St. Ansgar's Cathedral

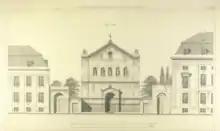
Drawing from 1850

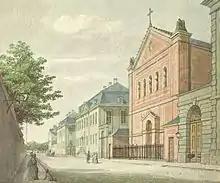
St. Ansgar's Cathedral by H. G. F. Holm

The first Catholic congregations in Denmark after the Protestant reformation were centered on foreign legations. Starting with the one formed by the Spanish diplomat (and poet) Count Bernardino de Rebolledo, who served in Denmark between 1648 and 1659, continuous church registers were kept. From its original location at de Rebolledo's residence on Østergade the chapel moved around between various legation addresses, but in 1764 it settled at the present location on what is now Bredgade. For some time the Austrian legation had been the main supporter of the congregation, and the new chapel was financed by Empress Maria Theresia.